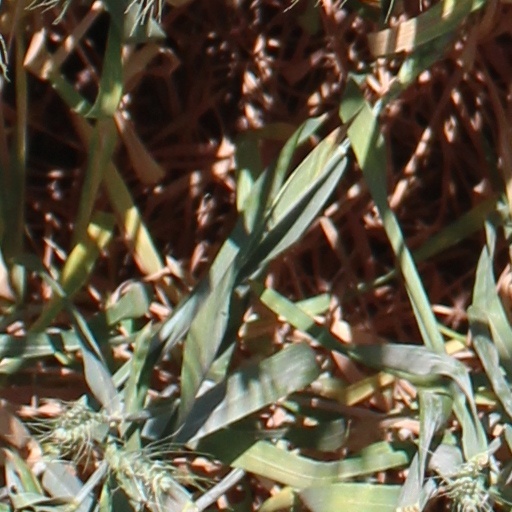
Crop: wheat